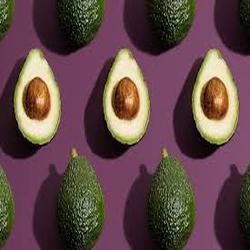
Label: Avocado